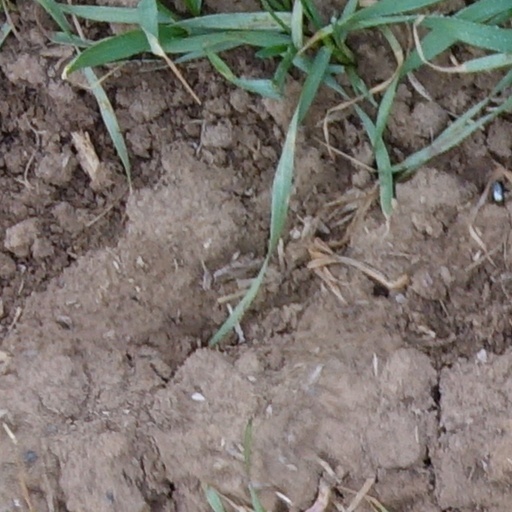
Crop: wheat